Jacques Chenevière

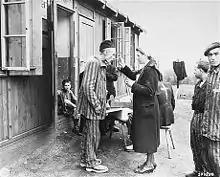
A sick Polish survivor in the Hannover-Ahlem concentration camp receives medicine from a German Red Cross worker (photo from the collections of the US Armed Forces)

In 1943, Chenevière published his novel "Les captives" («The captives»), which is generally considered as his masterpiece. While the plot does not refer directly to the catastrophes of the Second World War, the book reviews suggest that the moral struggles at the ICRC did have a major impact on it. As one put it:«Its theme is the unfathomable human heart, shackled by distrust and barricades of defense. From these dark chambers the doom of a whole house is caused. In inescapable consistency events get rolling which have been set in motion by men from within their own chests. Nothing turns out to be good, not even the possibility of a compromise appears anywhere on the horizon of this beset world. The law of great tragedy reigns here; entanglement and downfall of a character from the fatal conditions of his own nature.»